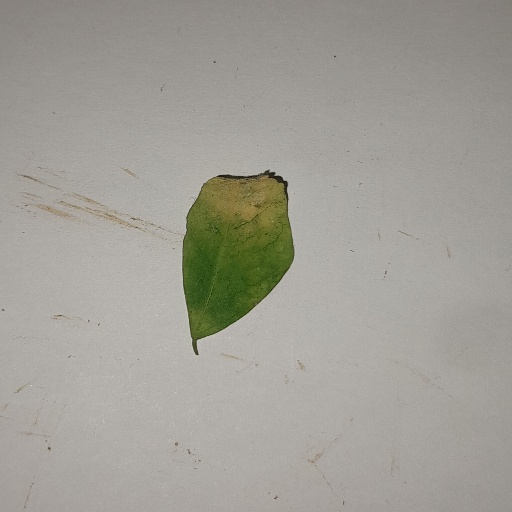
Species: Sojina
Leaf condition: Yellow Leaf